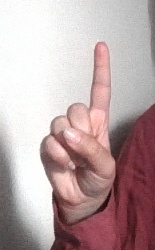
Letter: bb